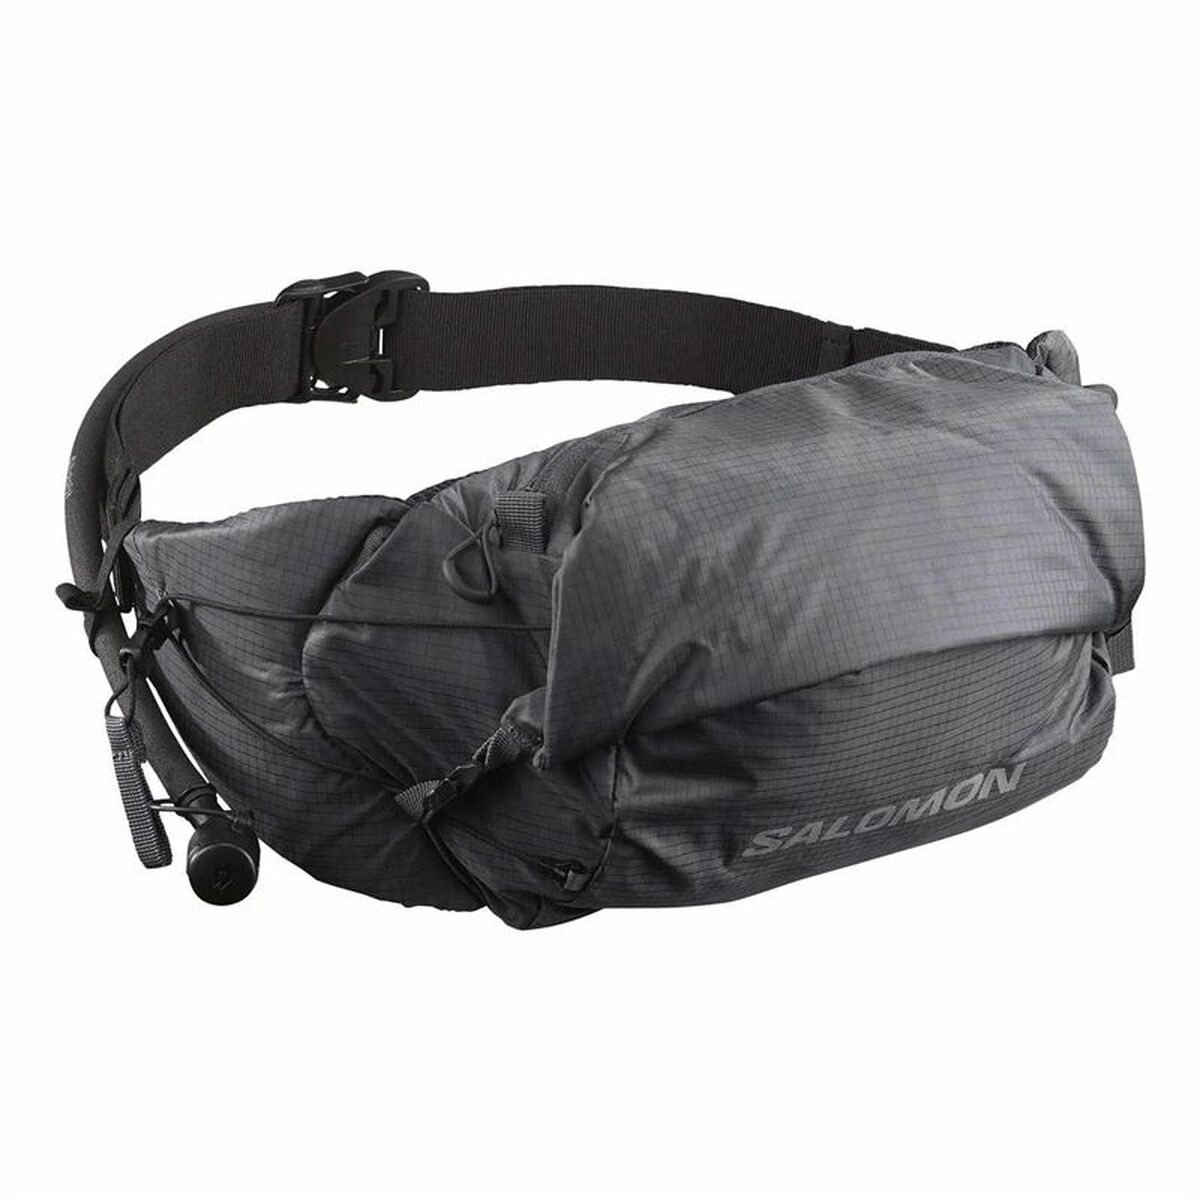
Running Gürteltasche Salomon Cross Season Waist Schwarz Einheitsgröße
Wenn Sie auf der Suche nach trendigen Neuheiten auf dem Markt sind, präsentieren wir Ihnen Running Gürteltasche Salomon Cross Season Waist Schwarz Einheitsgröße ! Die Cross Season Waist Bauchtasche von Salomon ist ein speziell für Läufer und Sportler entwickeltes Zubehör, das eine praktische und leichte Lösung zur Flüssigkeitsaufnahme bei langen Läufen oder intensivem Training bietet. Dieser Running-Gürtel verfügt über einen integrierten 1-Liter-Wassertank , der den Zugang zu Wasser erleichtert, ohne die Bewegungsfreiheit oder den Tragekomfort einzuschränken, und so eine konstante Hydrierung bei Ausdauersport gewährleistet. Hergestellt aus 100 % Polyester , bietet er Widerstandsfähigkeit und Langlebigkeit bei gleichzeitig geringem Gewicht von etwa 200 Gramm , wodurch zusätzliches Gewicht minimiert wird. Das Design in schwarz mit Einheitsgröße sorgt für eine ergonomische und anpassbare Passform für alle Nutzer, dank seiner unisex -Natur. Die Bauchtasche ist so konstruiert, dass sie während der Bewegung sicher sitzt und unangenehme Verrutschungen vermeidet, die die sportliche Leistung beeinträchtigen könnten. Zudem verbessert das atmungsaktive und schnelltrocknende Material den Tragekomfort unter wechselnden Bedingungen. Die Salomon Cross Season Waist vereint Funktionalität und Komfort in einem kompakten Format, das das Wesentliche mitführt, ohne die für das Laufen notwendige Bewegungsfreiheit einzuschränken. Ihr praktisches Design macht sie zu einer verlässlichen Wahl für Sportler, die ihre Flüssigkeitszufuhr sicher und griffbereit auf ihren Strecken transportieren möchten. Art: Gürteltasche Farbe: Schwarz Geschlecht: Unisex Empfohlenes Alter: Erwachsene Größe: Einheitsgröße
Brand: Salomon
Category: Sporting Goods > Outdoor Recreation > Hydration System Accessories > Hydration Waist Packs